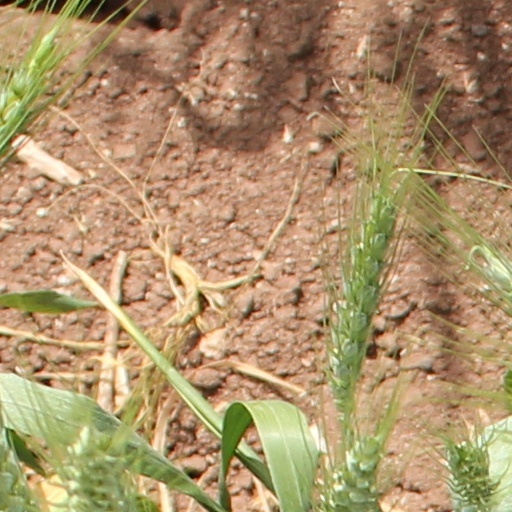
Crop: wheat